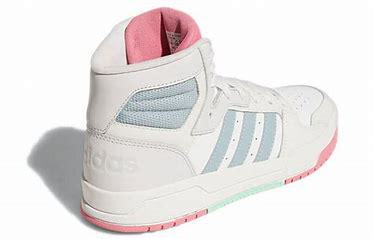
Brand: adidas
Model: NEO Entrap Mid Skate